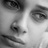
Emotion: sad